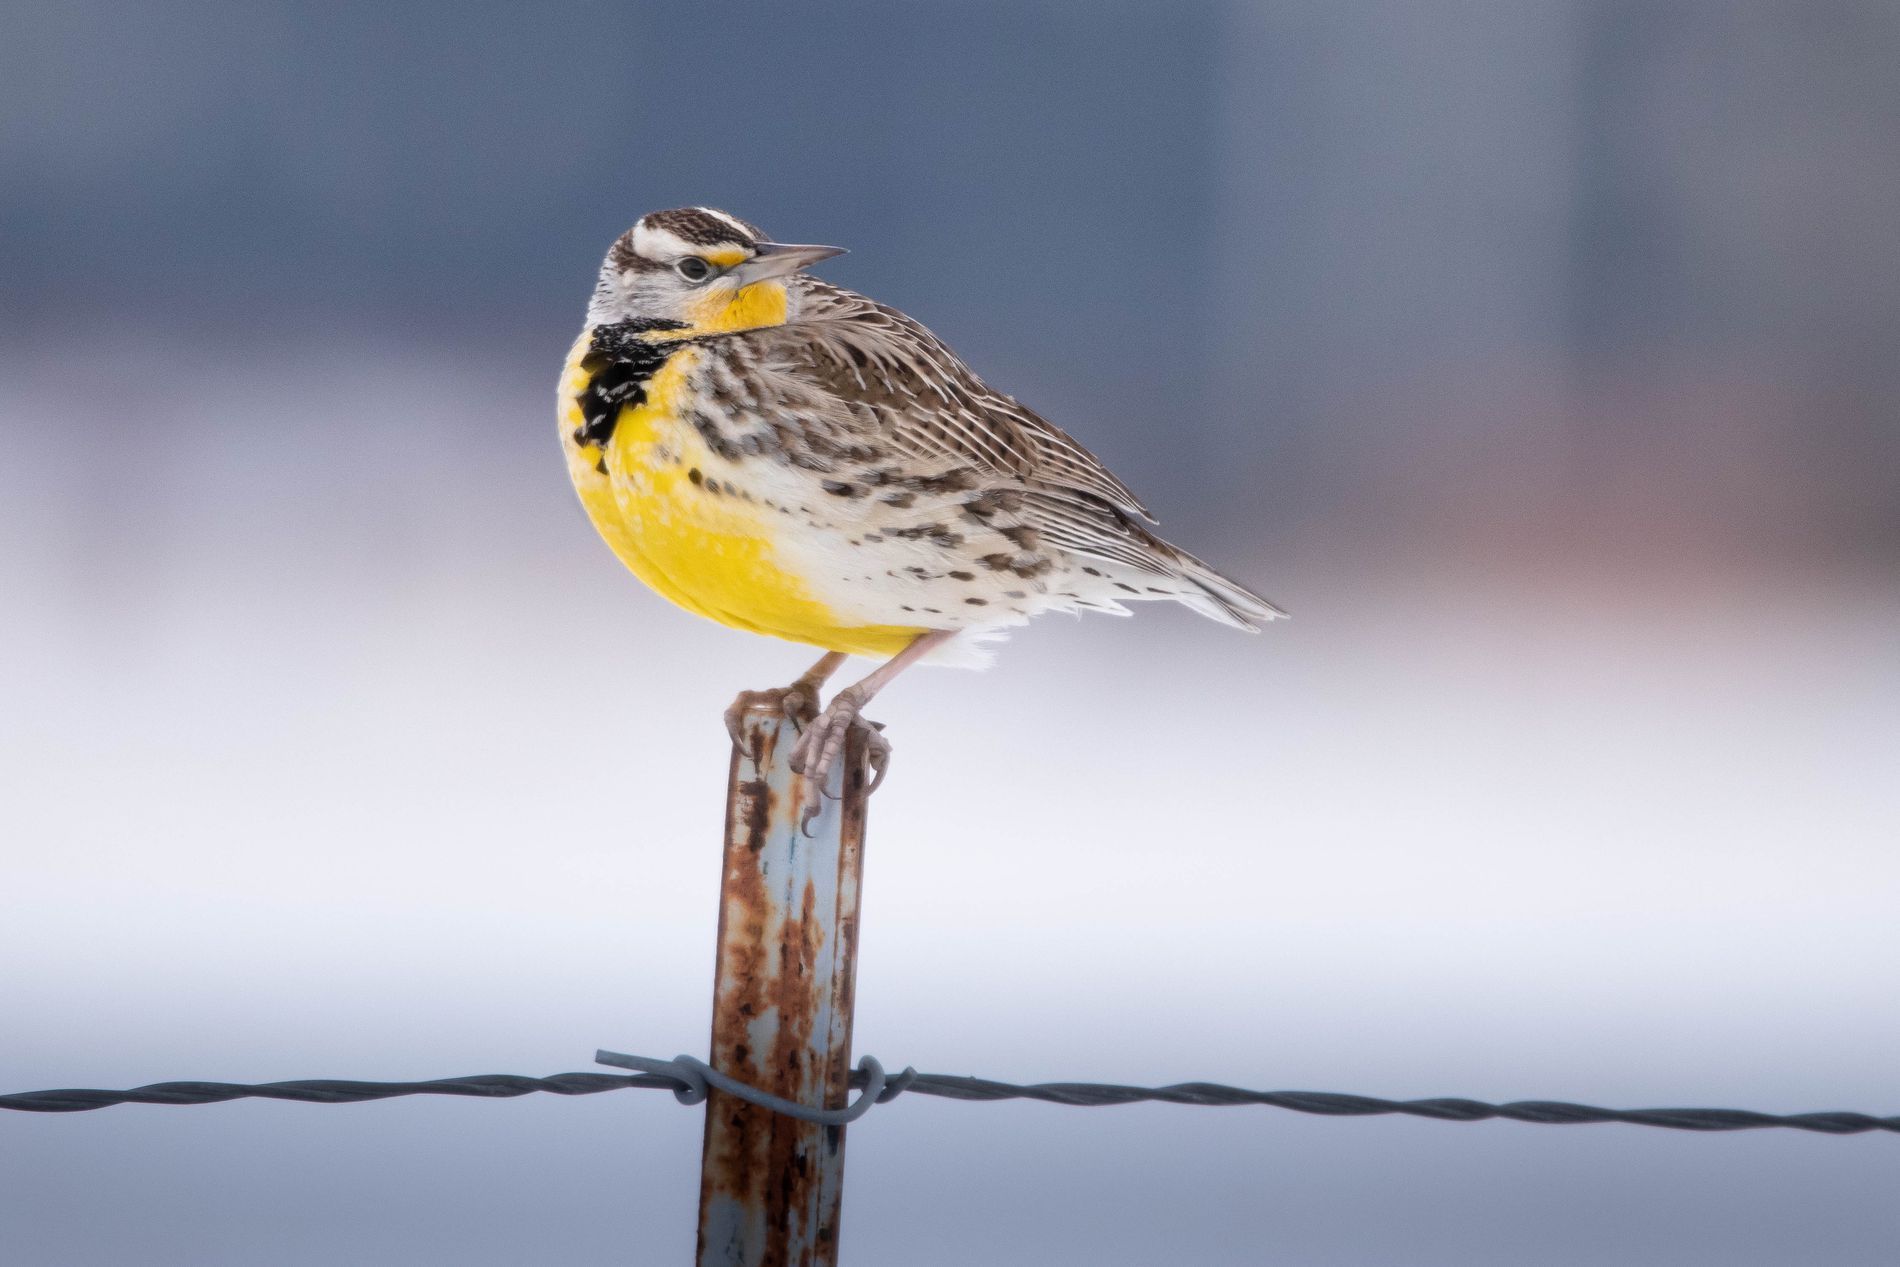
a Bird on a Fence
A bird standing with it's claws on a wired fence. The fence is rusty, with an icy background.
This portrait was taken at eye level, the scene focuses on a bird standing on a rusty fence with ice in the background. The mood of the photo gives the feeling of coldness, and the color palette is shades of yellow and brown.
Labels: Animal, Anthus, Bird, Finch, Beak, Canary, Sparrow, Wren, Wire, Fense, Nature, Label, Fence